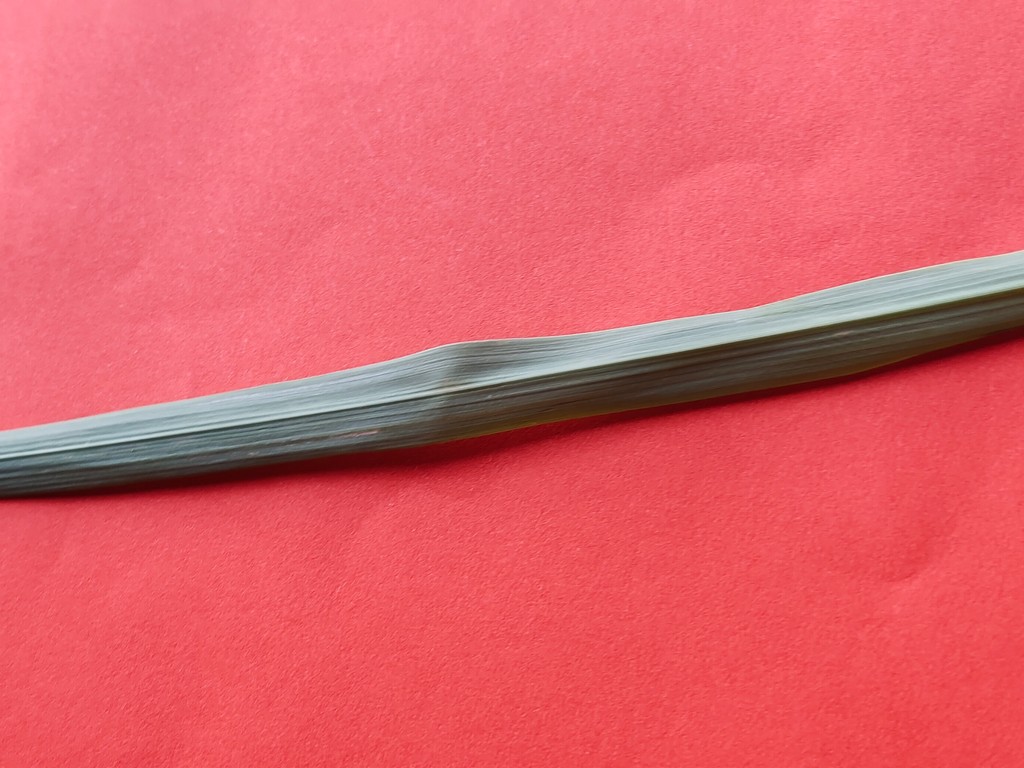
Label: Healthy